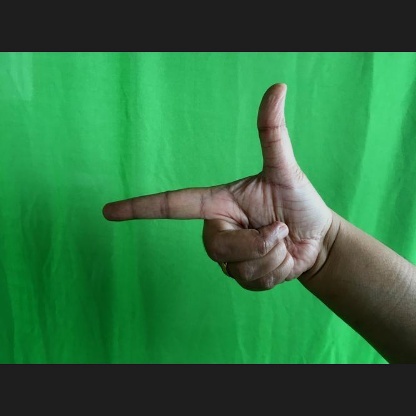
Mudra: Chandrakala